2008 ACC Championship Game

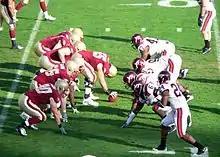
Boston College preparing to run an offensive play in the second half.

Because Virginia Tech received the ball to begin the game, Boston College received the ball to begin the second half. Virginia Tech's kickoff was returned to the Eagles' 35-yard line, and Boston College's offense began the first possession of the second half. An incomplete pass by Davis was followed by a short rush and another incomplete pass, and the Eagles were forced to punt after going three and out. The kick went out of bounds at Virginia Tech's 32-yard line, and the Hokies' offense had their first possession of the second half. Tech likewise went three and out, then returned the ball to the Eagles with a punt. The kick went out of bounds, and following the exchange, Boston College's offense started from its 31-yard line.